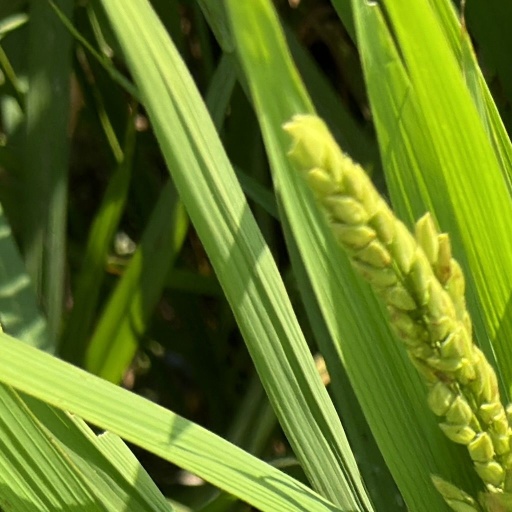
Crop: rice